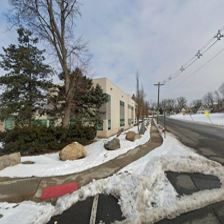
Label: streetView